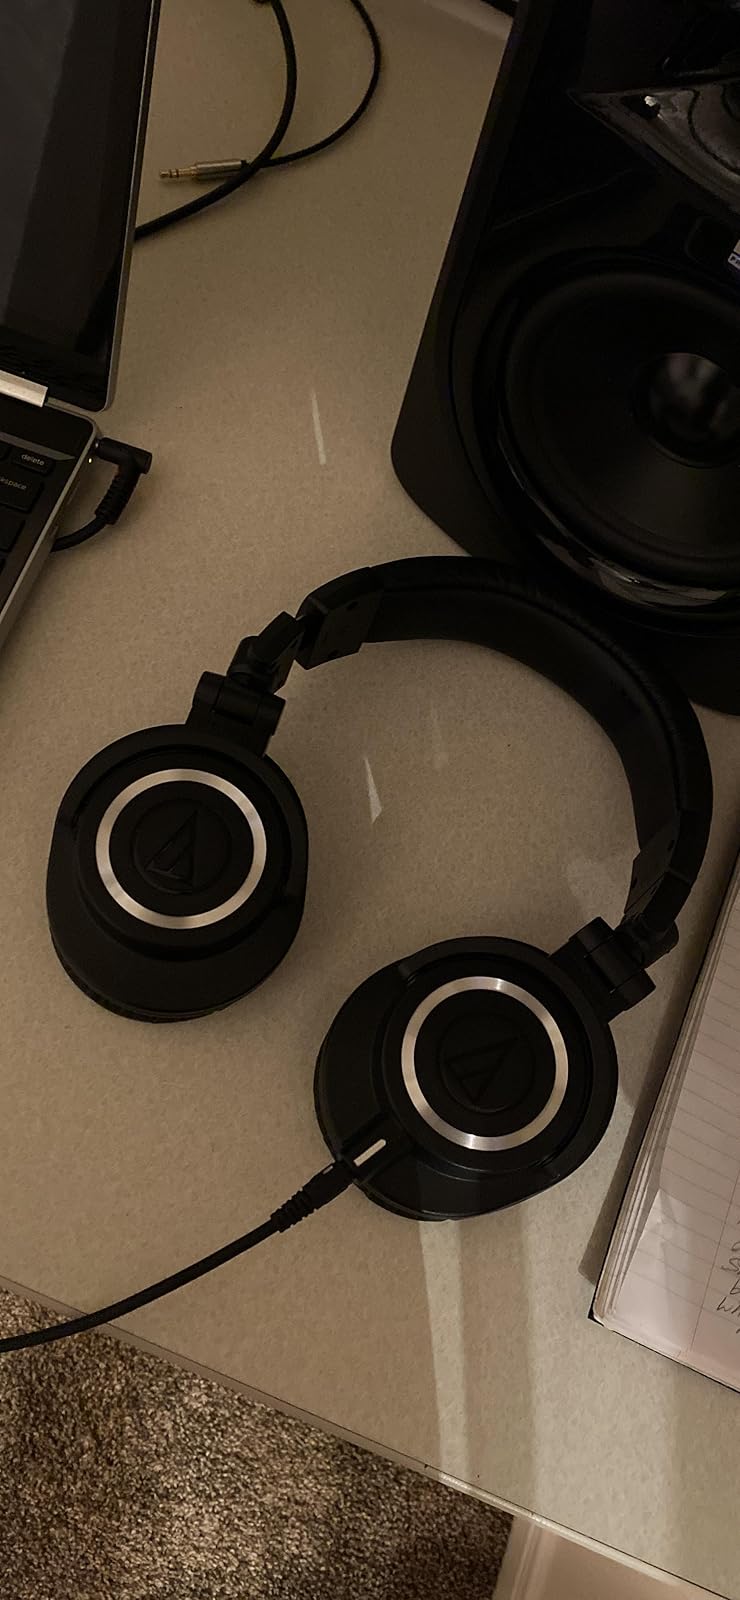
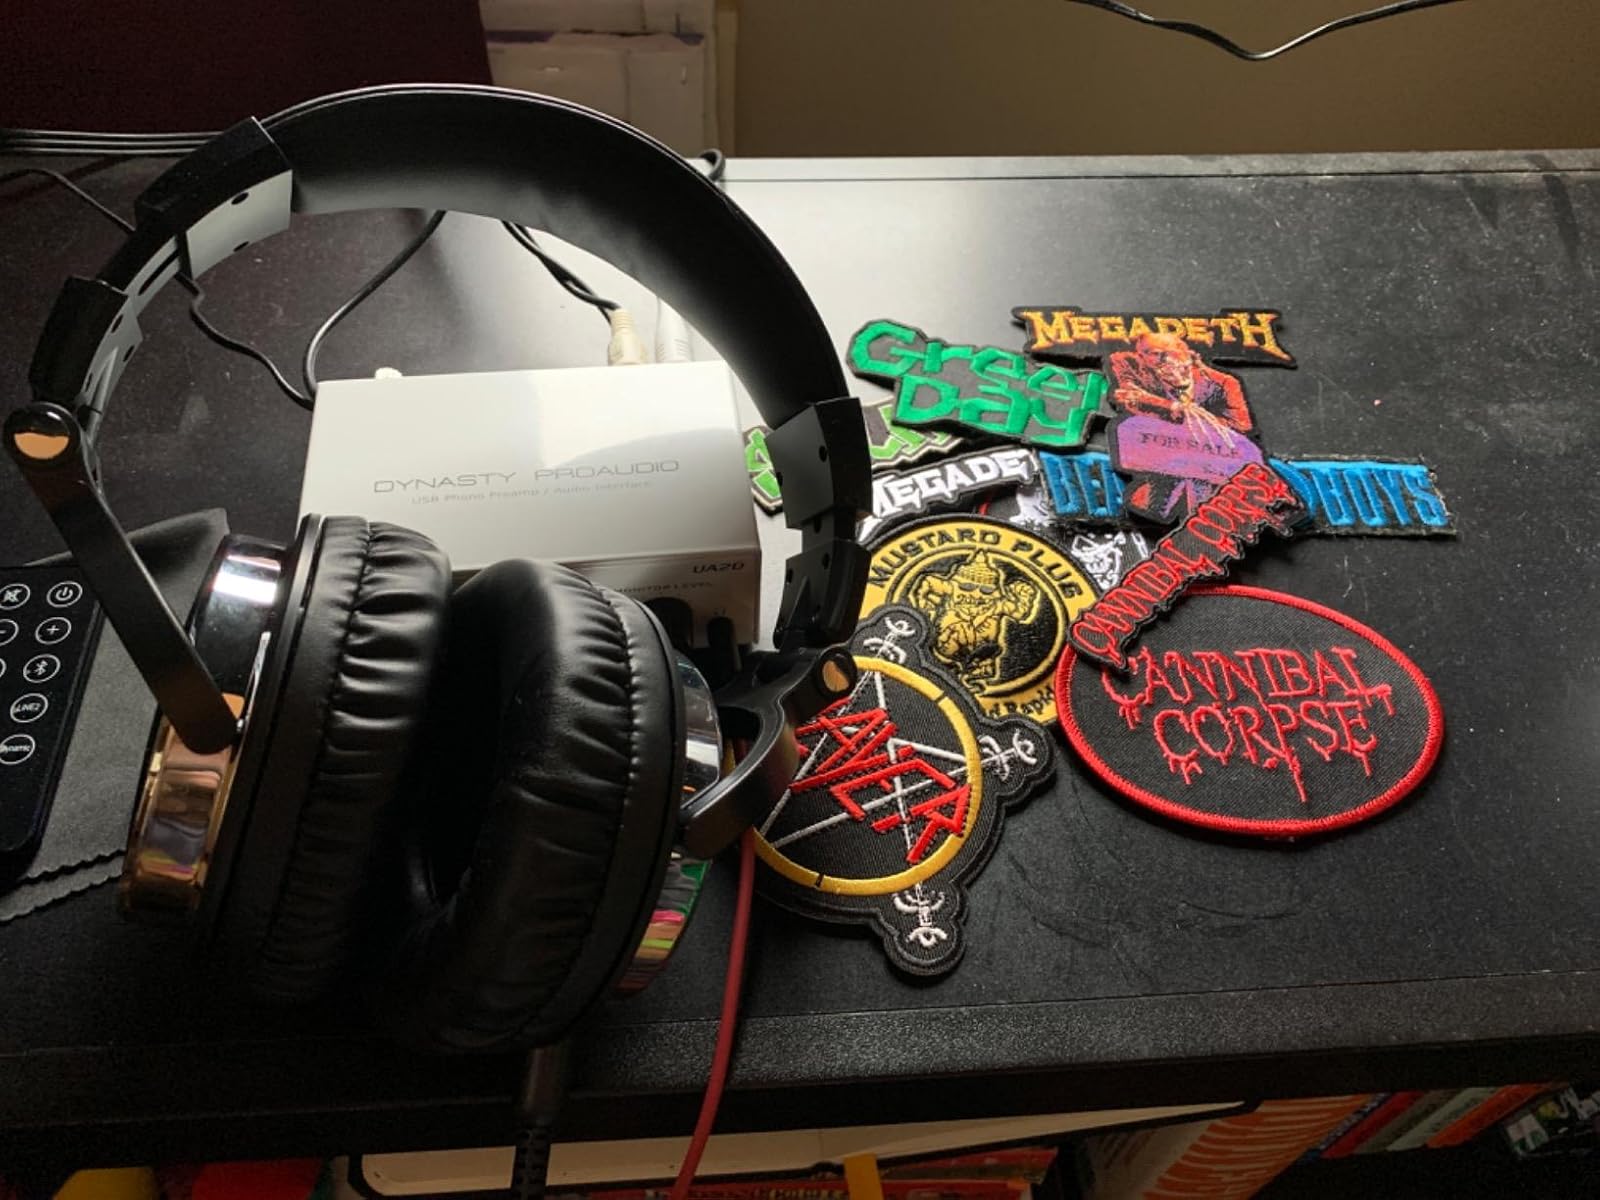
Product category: headphones
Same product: no